William Kelly Harrison Jr.

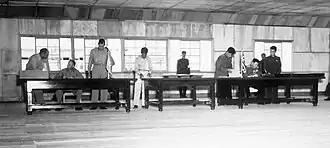
UN delegate Lieut. Gen. William K. Harrison Jr. (seated left), and Korean People's Army and Chinese People's Volunteers delegate Gen. Nam Il (seated right) signing the Korean War armistice agreement at P'anmunjŏm, Korea, July 27, 1953.

Harrison ordered the commander to get his tanks in battle formation and get ready for action and evacuated Colonel Birks to safety. He took a soldier with a bazooka through a hedgerow and ordered him to attack a German tank nearby. The soldier hit the German tank several times, but panicked and ran into the open, where he was killed. Harrison crawled back and came upon four American tanks in a neighboring field, who were waiting out the enemy shelling with their hatches shut tight. He climbed on the commander's tank and forced the crew to open the hatch by beating on the tank's turret, subsequently ordering the general attack, which was successful. For his heroism in action, he was decorated with the Distinguished Service Cross, the second highest decoration of the United States military for valor in combat.